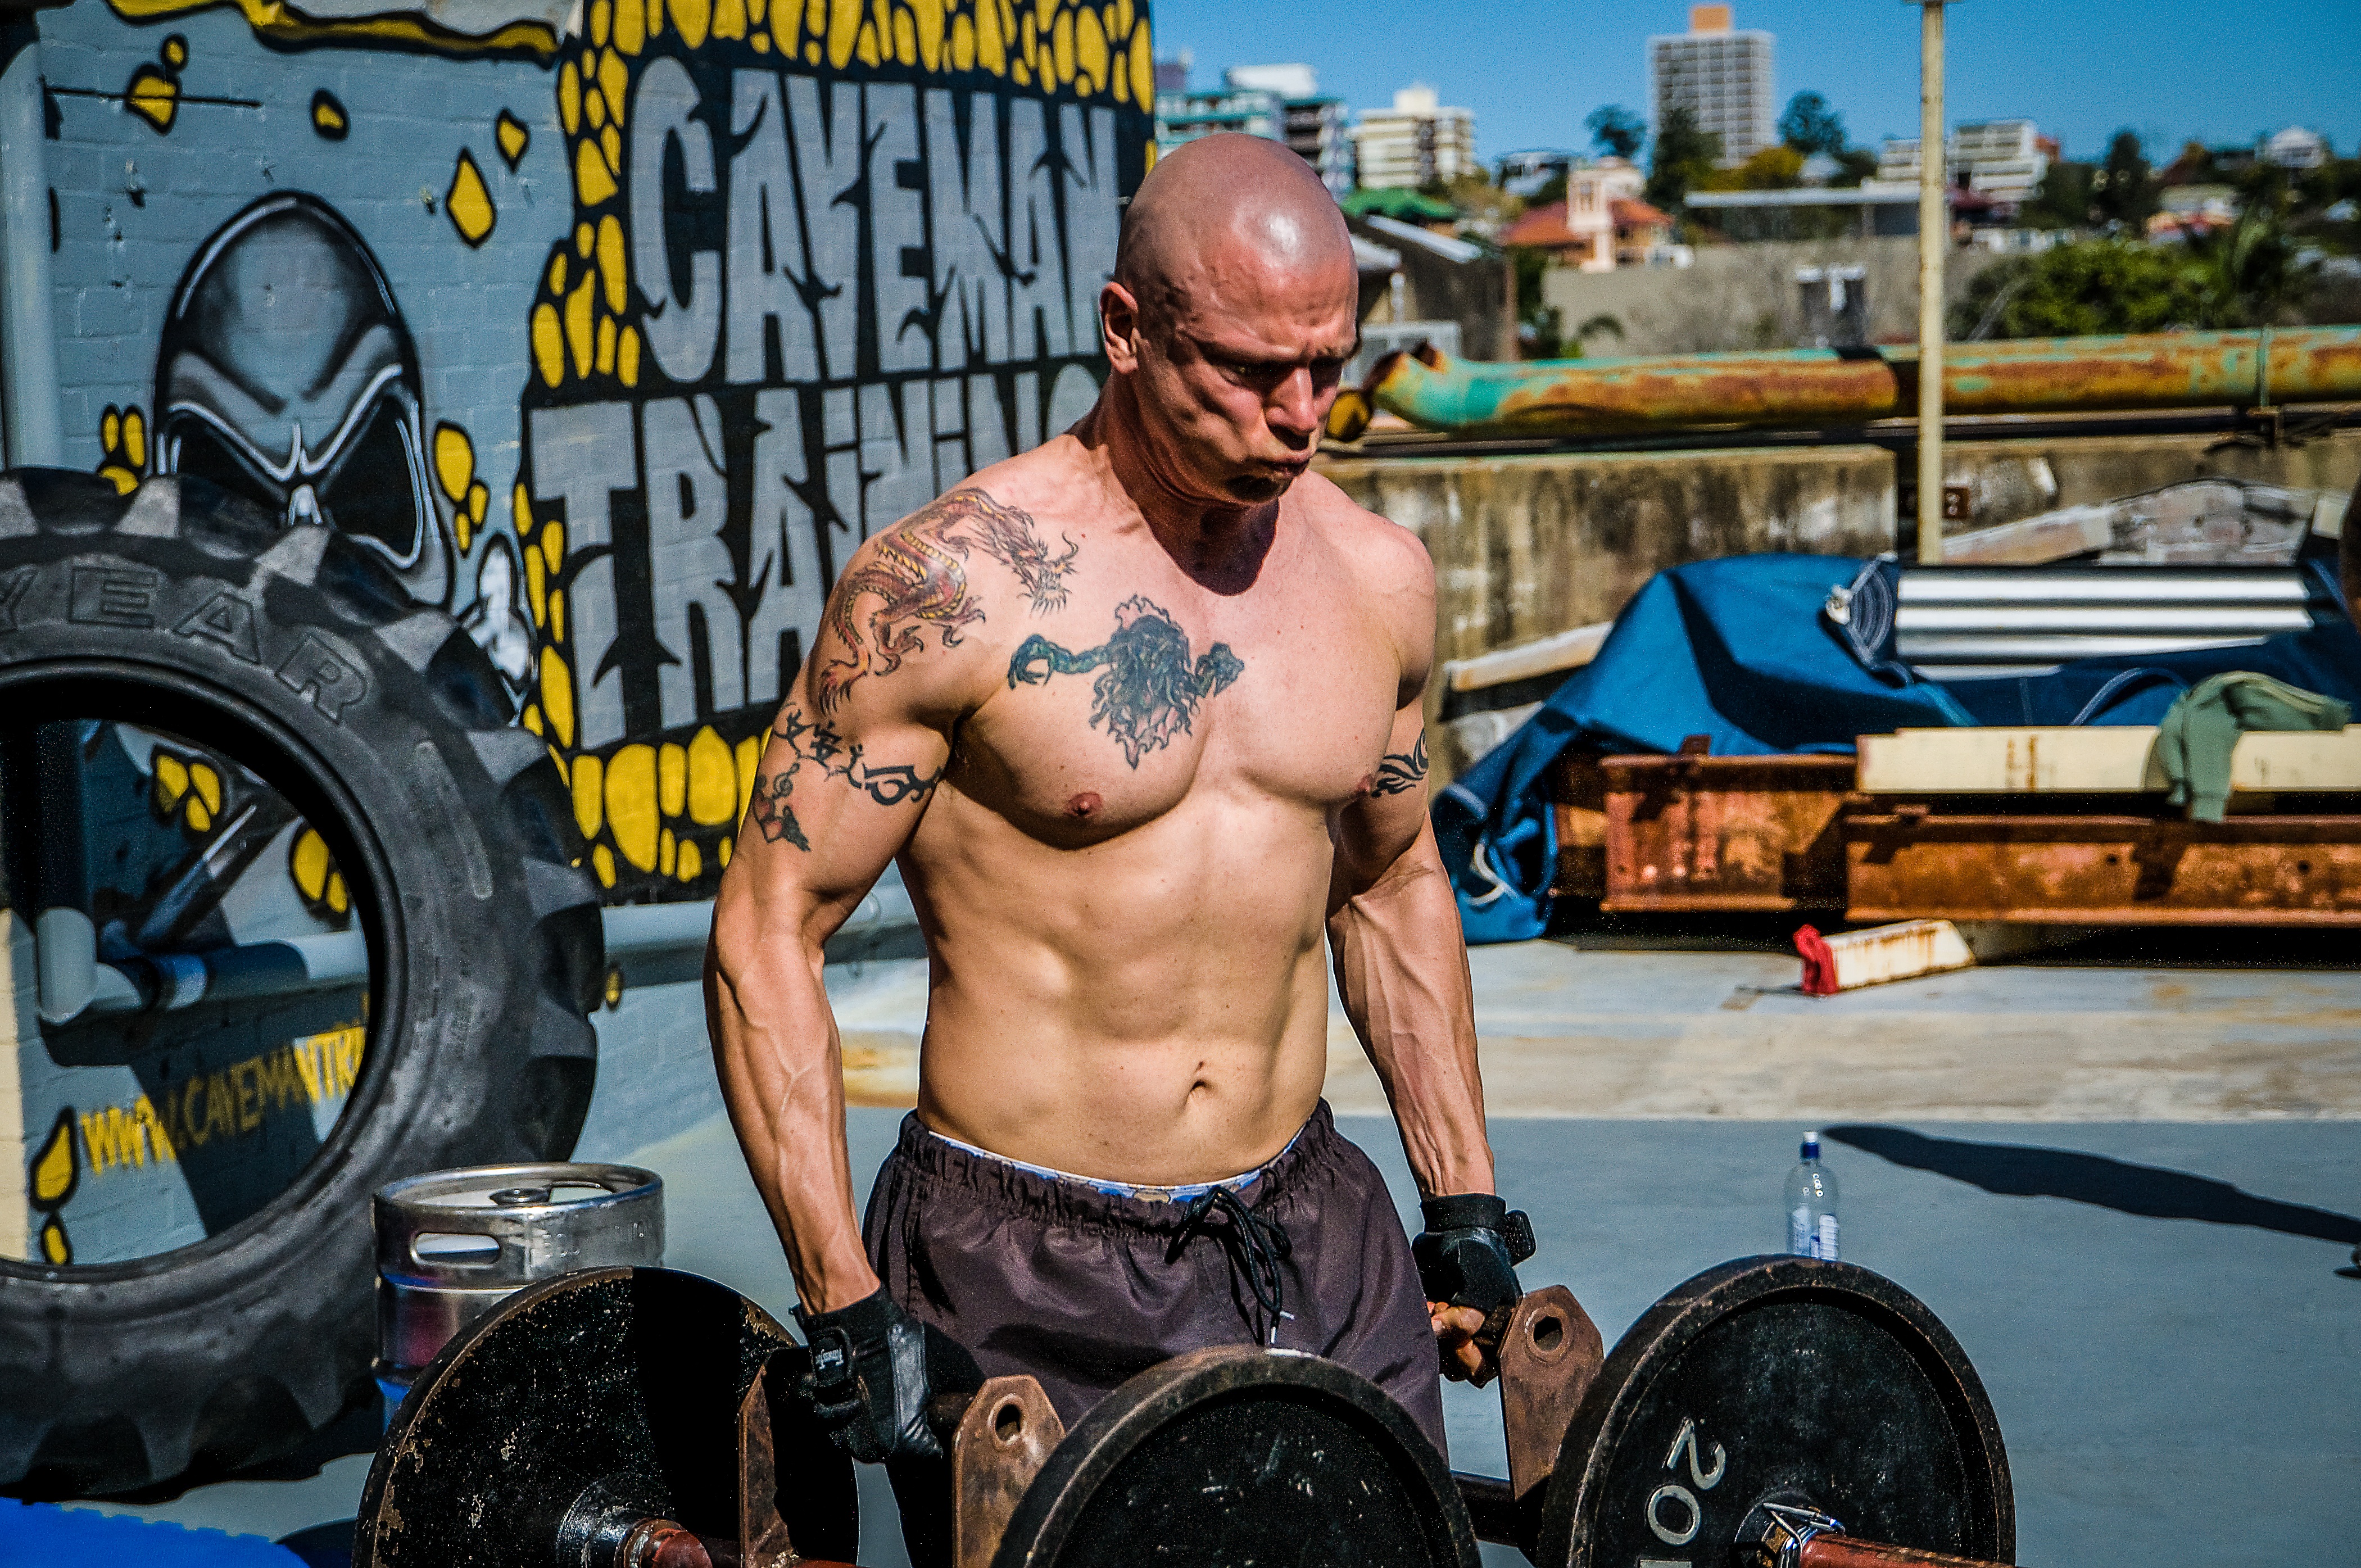
walking, guy, training, gym, workout, muscle, chest, carrying, bodybuilding, crossfit, sweat, weight training, working out, strongman, barechestedness, sport venue, endurance sports, physical fitness, deadlift, cavemantraining, taco fleur, farmer walks, farmer carry, heavy weight, no shirt